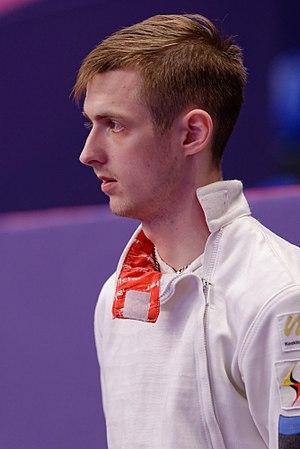
L'Estonien Peeter Turnau au Challenge SNCF Réseau-Trophée Monal 2015, une étape de la Coupe du Monde épée hommes.